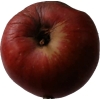
Label: Apple 17